Chontalpa

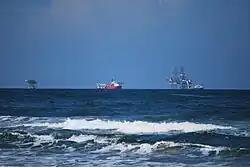
Oil platforms and tanker off Varadero Beach in Paraíso

In the area which is now Chontalpa, various ethnicities such as the Chontal Maya, Zoques and Nahuas inhabited before the arrival of the Spanish. The Chontal Maya were found around the rivers in the flatlands, with the Zoques found in the highland area. The Nahuas were dispersed in various areas. Because of the wetlands created by the flow of the rivers, much of this area was inaccessible for hundreds of years. However, during the colonial period various haciendas were established in the region to produce cacao, livestock and other products. The indigenous population diminished greatly and almost disappeared with estimates of the loss as high as ninety percent due to disease and abuse at the hands of the Spanish. While the area, nor the rest of the state, developed economically as other areas of New Spain, it was still considered important as a transit point and for its production of cacao. Despite Independence, little changed in the area economically until the latter 20th century, mostly due to the discovery of petroleum. Today, most in the region are not employed in agriculture.